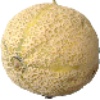
Label: cantaloupe